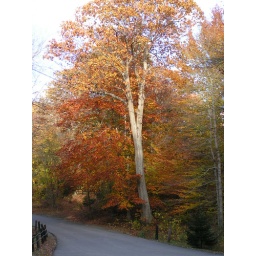
Mohegan Park: liked the stark trunk of the tree against the orange &amp;amp; yellow leaves.